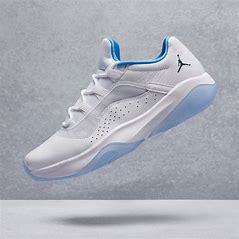
Brand: Jordan
Model: 11 Cmft